2018 United States federal budget

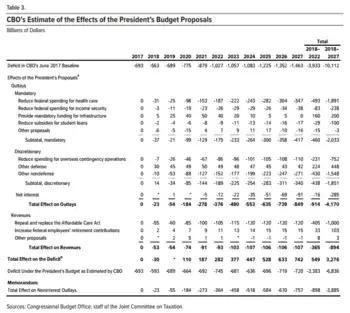
CBO chart explaining the impact of the 2018 budget on spending, tax revenue, and deficits over the 2018–2027 periods

The Congressional Budget Office reported its evaluation of the budget on July 13, 2017, including its effects over the 2018–2027 period.